Johnny Two Shoes

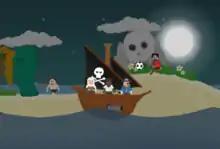
Gameplay from the iPhone game "Plunderland"

Released on 22 July 2010, "Plunderland" was Johnny Two Shoes's second iPhone app and is currently the flagship game for Johnny Two Shoes. Designed for the iPhone's iOS4 operating system, "Plunderland" is a rough take on the studio's Flash-based game "Pirates of JTS". Although the basic components of the two games seem similar, they are very much different from each other. Most notably, "Plunderland" includes a campaign and storyline, which Pirates of JTS does not. The physics engine itself was remodeled and improved while graphics were redone. Unlockable boats, multi-touch compatibility, and a dynamic intelligent point-of-view camera are features of "Plunderland", as revealed in a July 2010 interview with Pocket Gamer.